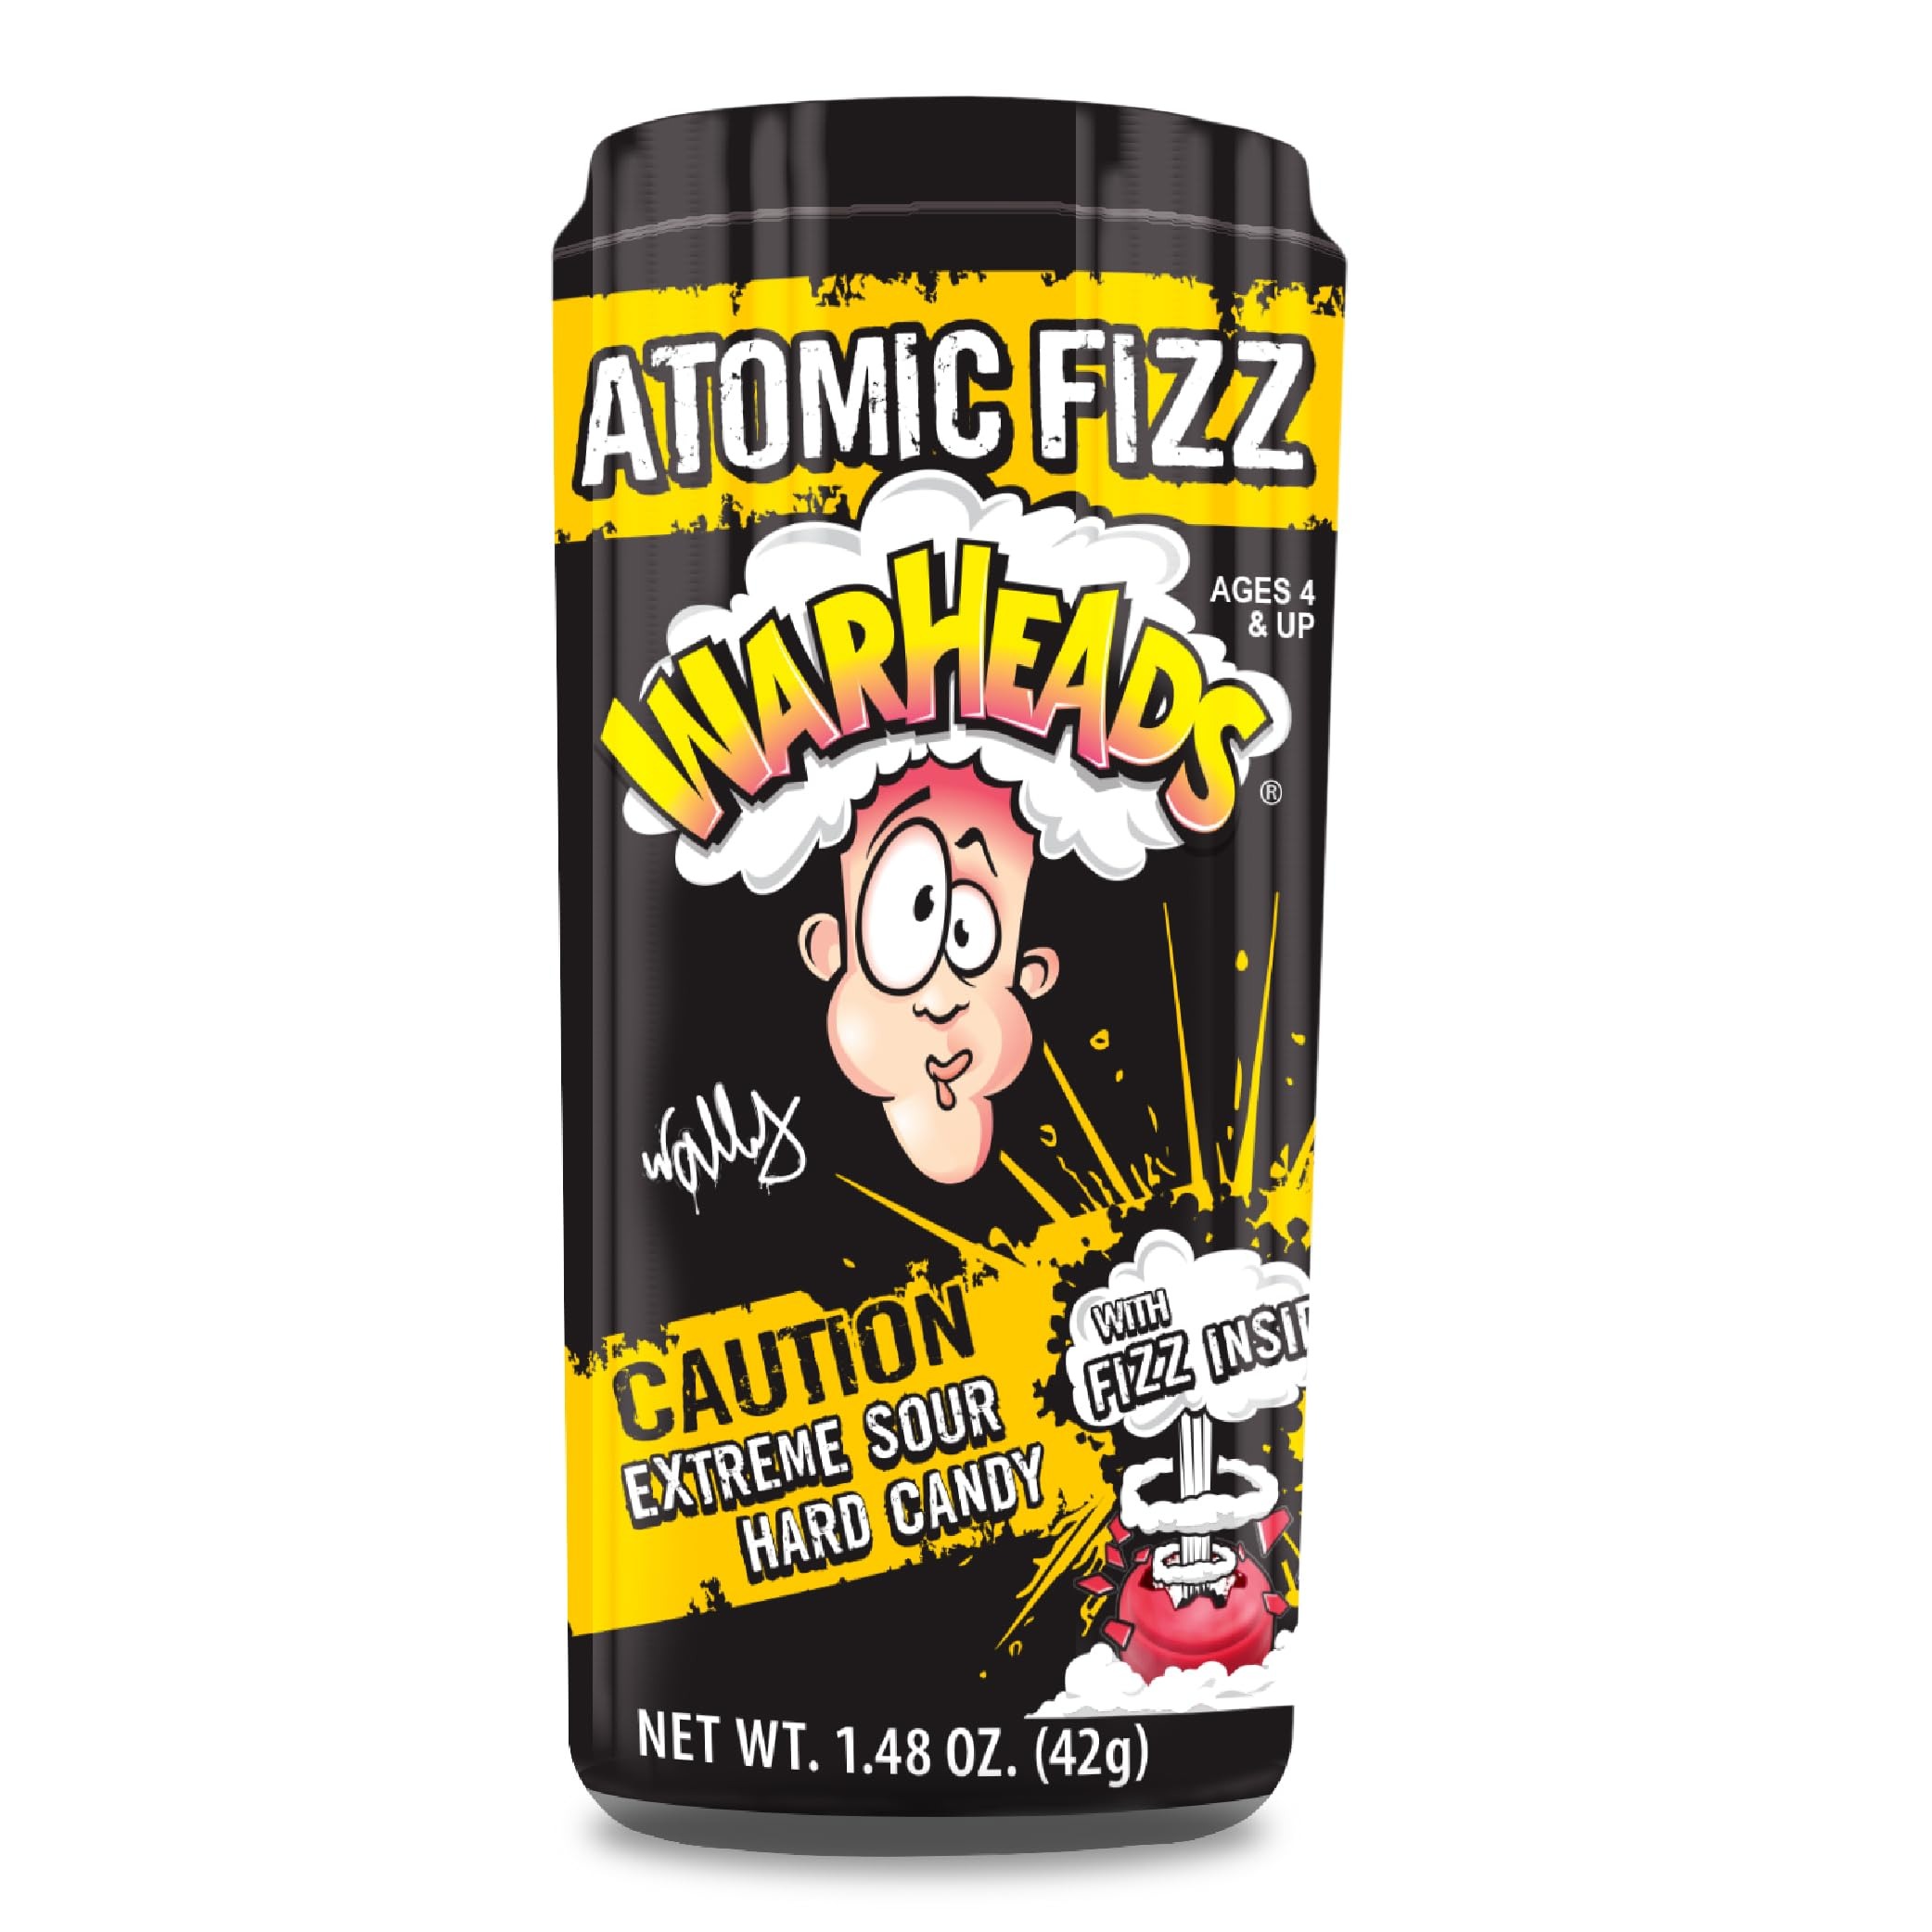
Item Name: WARHEADS Atomic Fizz - Extreme Sour Fizzing Hard Candy - Sour Apple, Black Cherry, Blue Raspberry, Lemon & Watermelon Flavors - 1.48 oz Canister
Bullet Point 1: WARHEADS ATOMIC FIZZ are the Extreme Sour Hard Candy you love, with an explosive fizzing center to tantalize your tastebuds. Includes 5 flavors of individually wrapped sour candy and a reusable canister for storing your favorite sour treats.
Bullet Point 2: ASSORTMENT OF FRUITY FLAVOR: Try all 5 mouthwatering flavors of WARHEADS Atomic Fizz Candy including Sour Apple, Black Cherry, Blue Raspberry, Lemon and Watermelon.
Bullet Point 3: TRIPLE FLAVOR ACTION: With their Extreme Sour coating, sweet fruity middle, and explosive fizzy core, Warheads Atomic Fizz is an experience that is sure to keep you coming back for more!
Bullet Point 4: CHALLENGE YOUR TASTEBUDS: Unleash your inner daredevil and challenge friends and family to the ultimate sour experience. Perfect for holidays, birthdays, and party favors!
Bullet Point 5: SINCE 1985, WARHEADS has set the standard for sour candy and is proud to still be the candy of choice for super sour seekers.
Product Description: Indulge in the ultimate sour candy adventure with WARHEADS Atomic Fizz. This extreme sour fizzing hard candy collection is a must-have for those who crave intense flavor and an unforgettable experience. Each 1.48 oz canister is packed with individually wrapped hard candy, featuring a tantalizing array of mouth-puckering flavors that include Sour Apple, Black Cherry, Blue Raspberry, Lemon, and Watermelon. These bulk hard candy canisters are ideal for sharing at events, concession stands, and parties, providing delicious moments for everyone. The unique triple flavor action of WARHEADS Atomic Fizz makes it stand out as a favorite sour candy for thrill-seekers. Experience the intense contrast between the extreme sour coating and the sweet fruity center, culminating in a fizzy core that will keep you coming back for more. Whether you're challenging your tastebuds or competing with friends, this collection offers the perfect sour experience for bold and adventurous candy lovers. Designed for versatility, this bulk hard candy is individually wrapped to ensure freshness and convenience, making it easy to enjoy for any occasion. The reusable canisters provide a practical storage solution for maintaining your collection of sour treats, ensuring that your favorite flavors are always on hand. Achieve ultimate satisfaction with WARHEADS Atomic Fizz, a choice selection among bulk hard candy enthusiasts and those who appreciate the nostalgic joy of indulging their sweet tooth since 1985. Perfect for gifting and sharing, this sour candy collection is ideal for holidays, birthdays, and party favors. Whether you're a long-time fan or new to exploring the world of hard candy, this dynamic range satisfies with its exhilarating sour and sweet fusion. Treat yourself and others to WARHEADS Atomic Fizz and embrace the excitement of a true sour candy classic.
Value: 1.0
Unit: Count

Price: 10